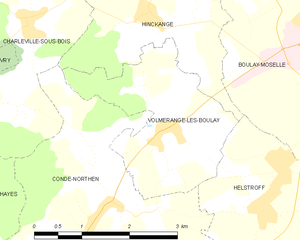
Volmerange-lès-Boulay est une commune française située dans le département de la Moselle et le bassin de vie de la Moselle-Est, en région Grand Est.